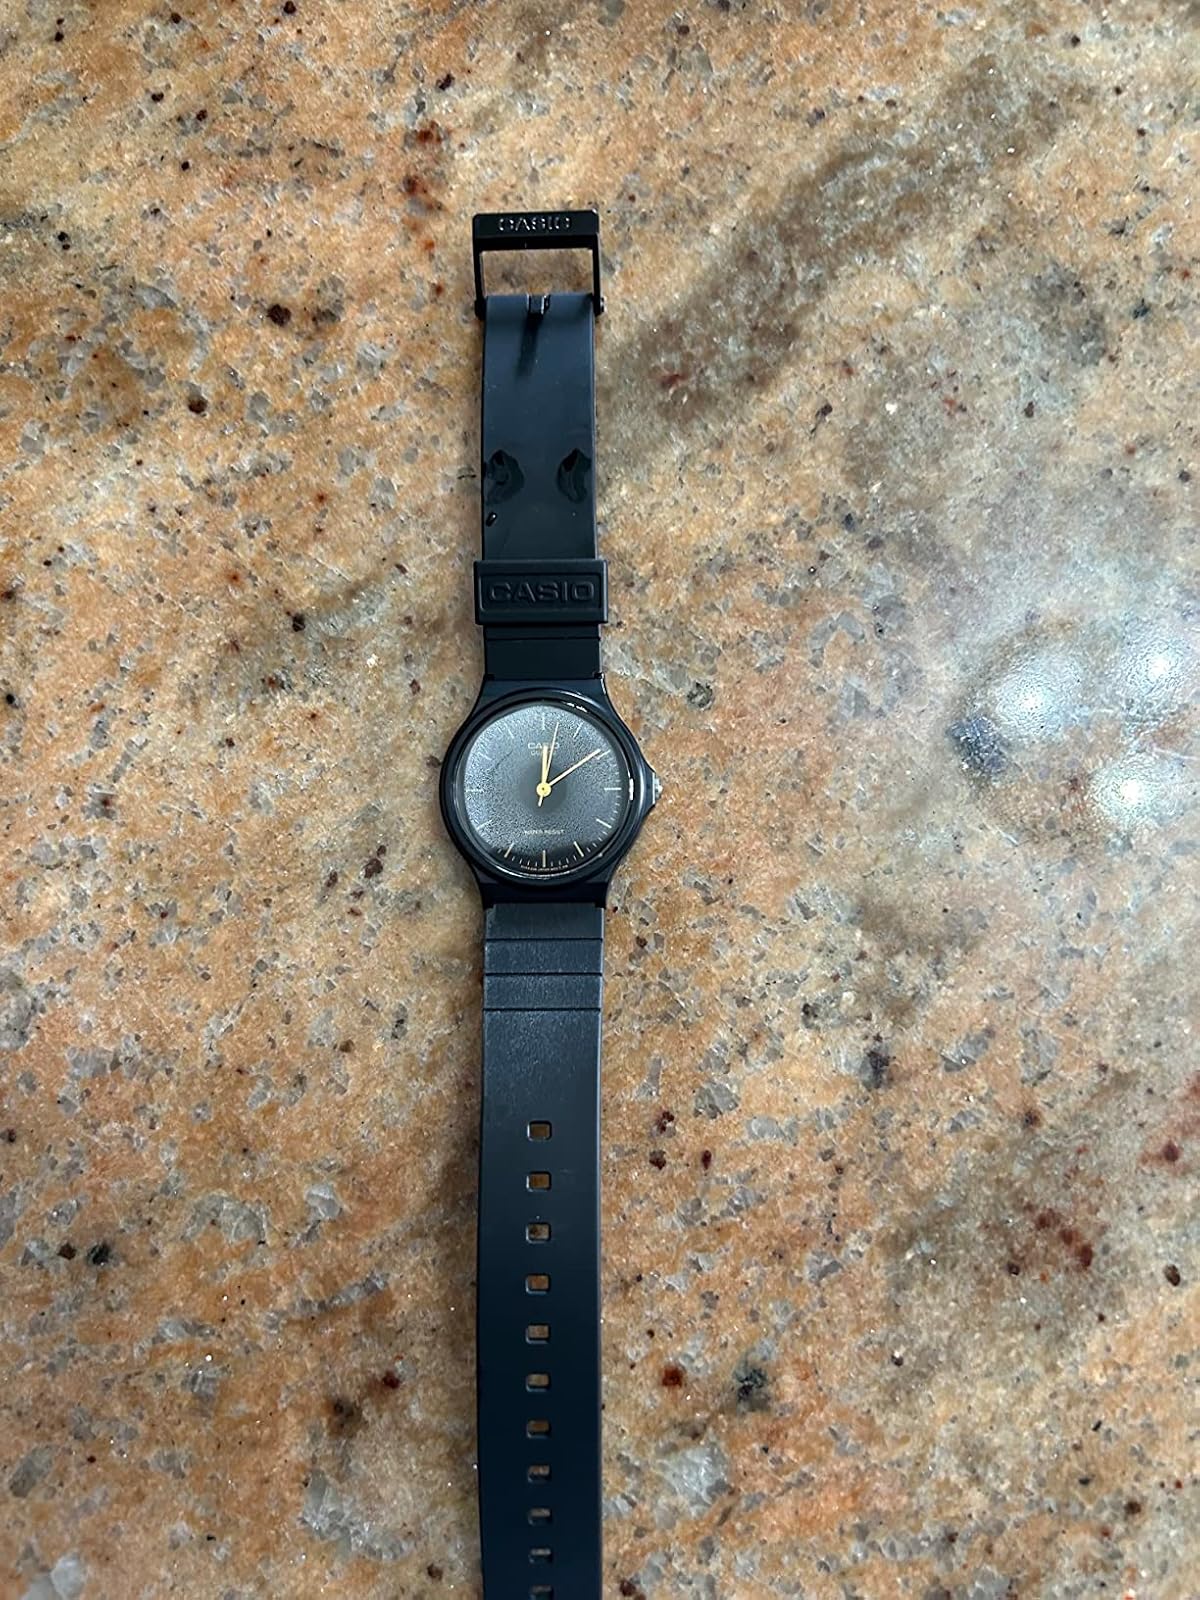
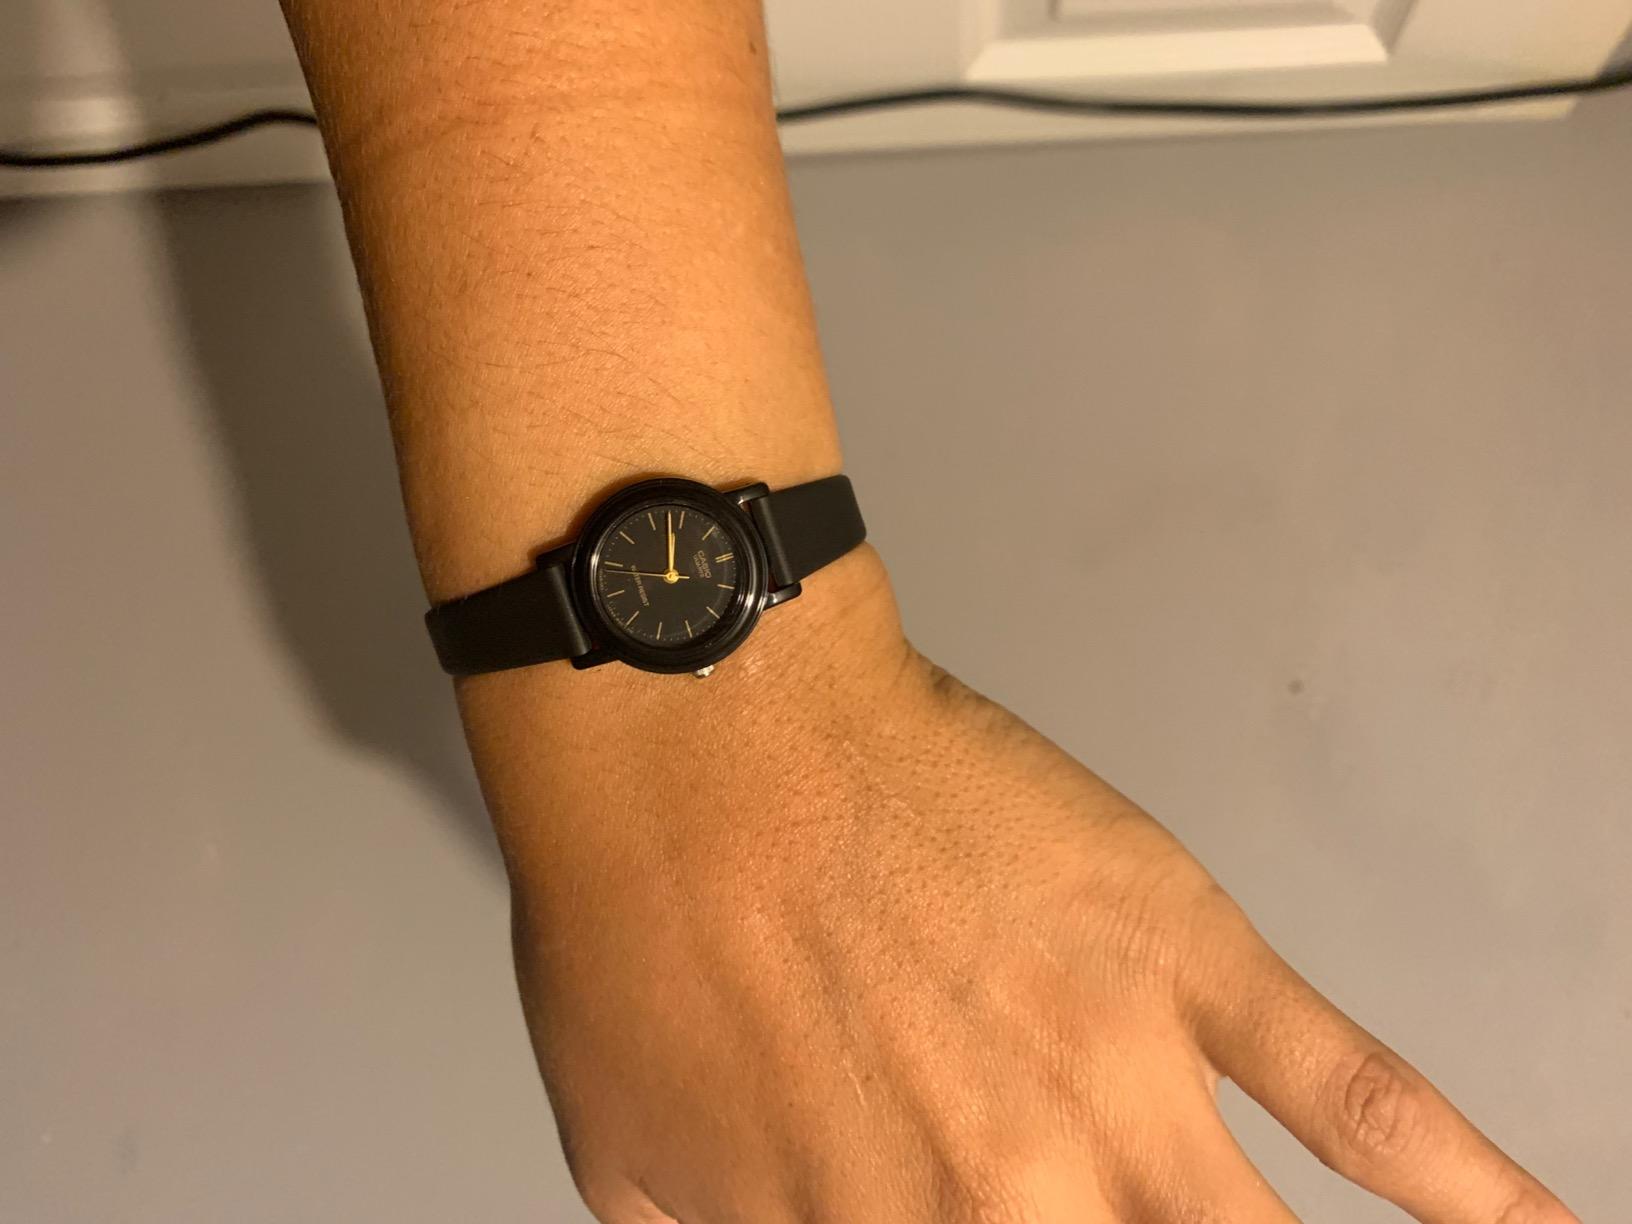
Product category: accessories_watch
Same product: no